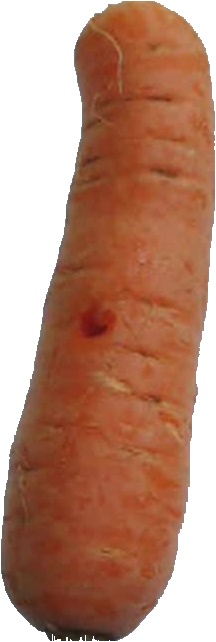
Label: carrot_1